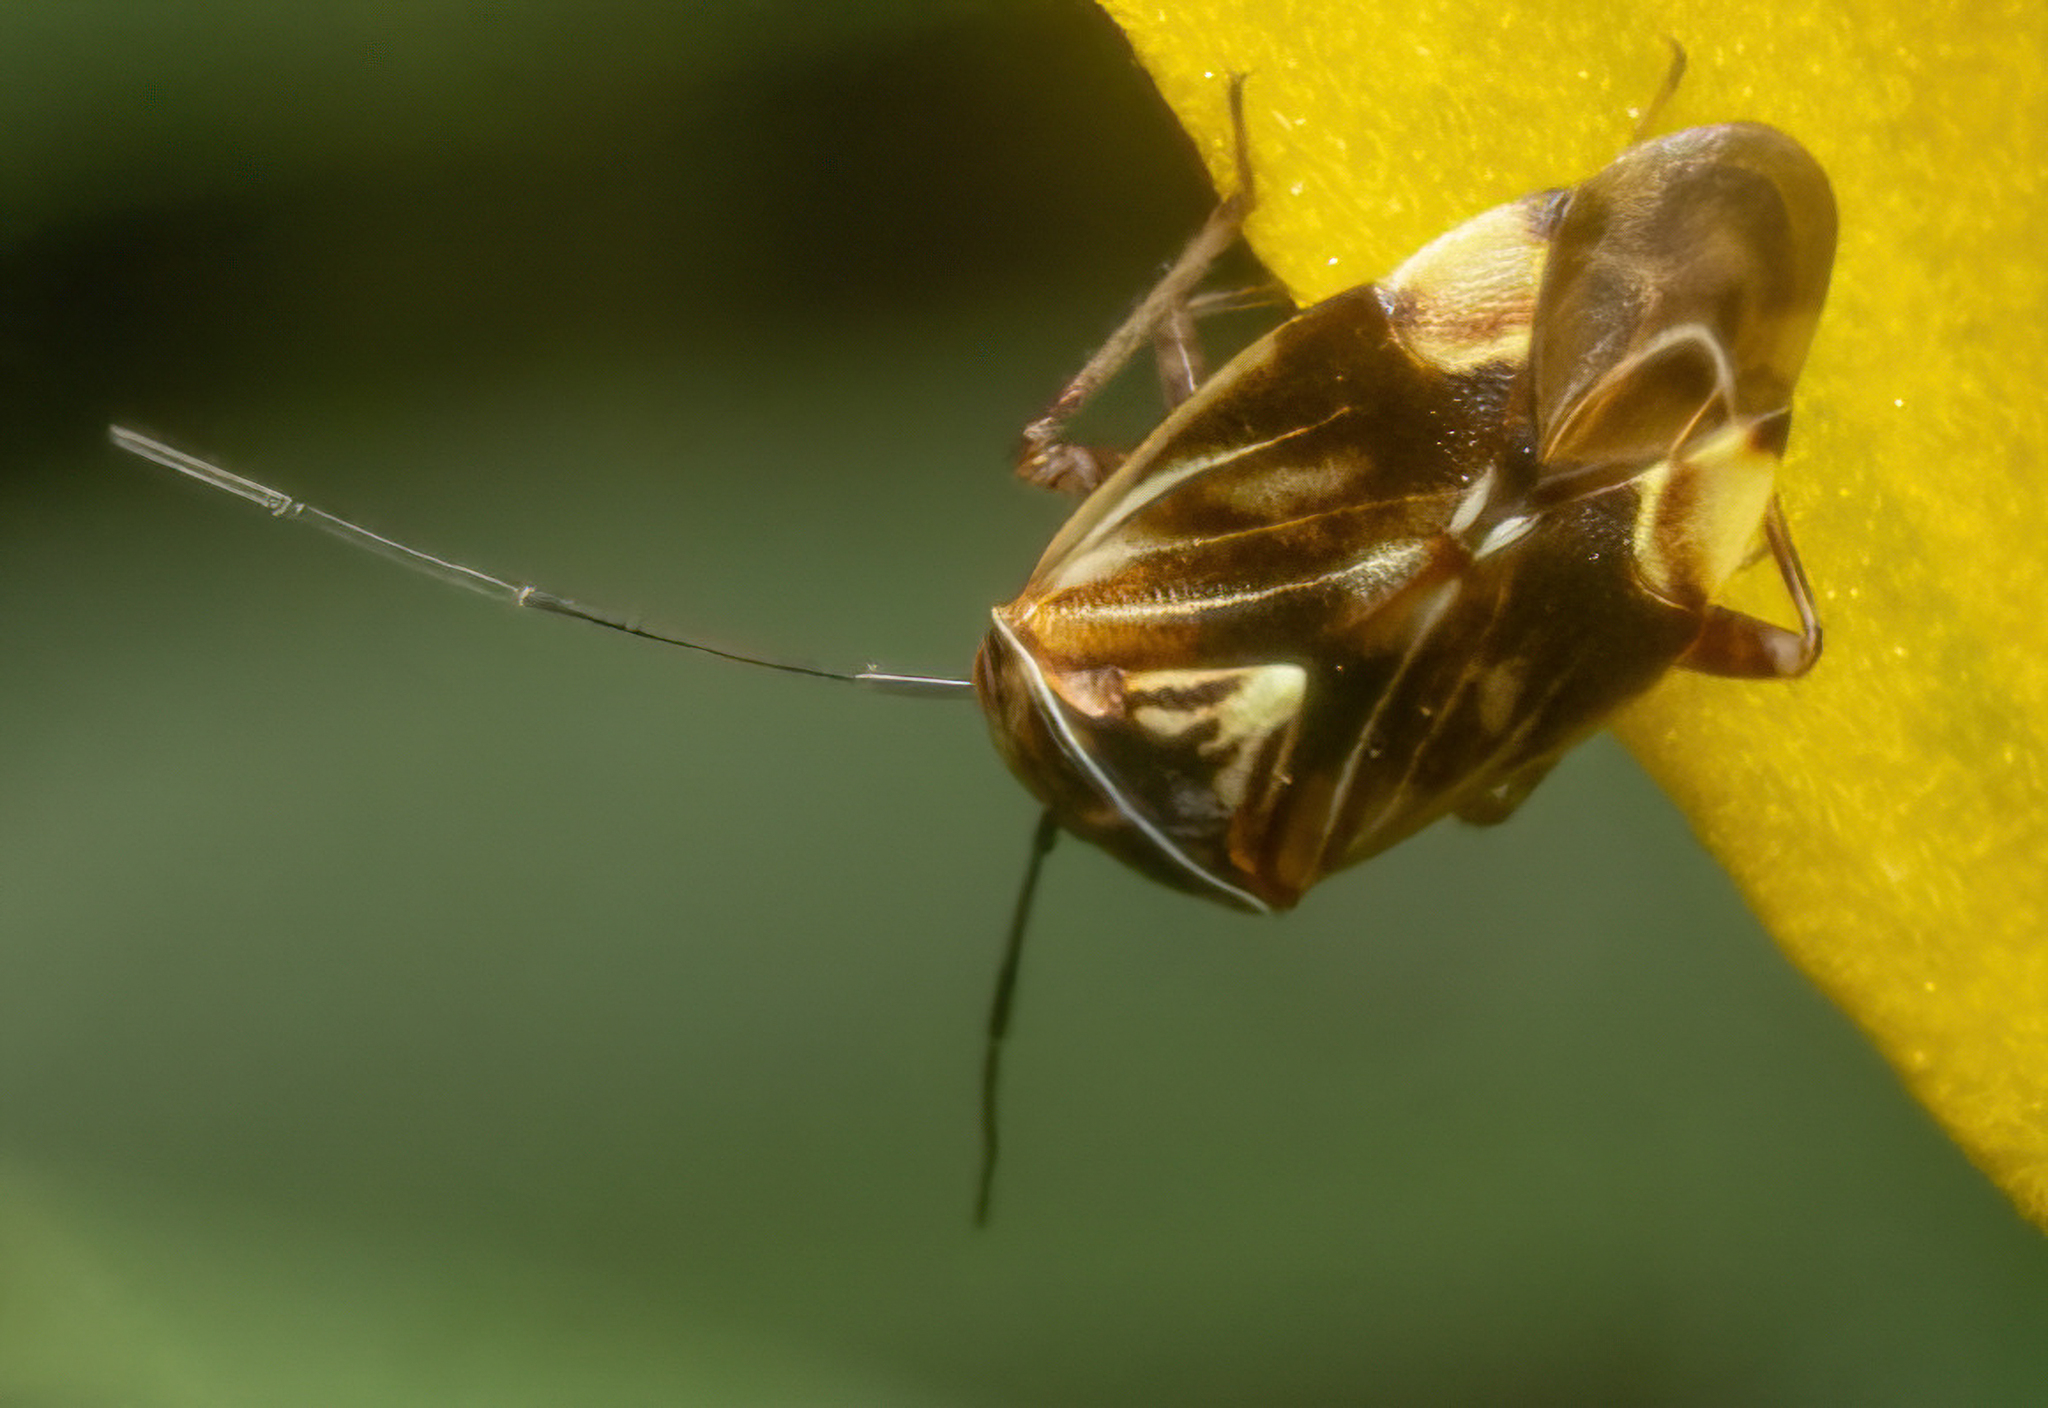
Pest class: lygus_bug